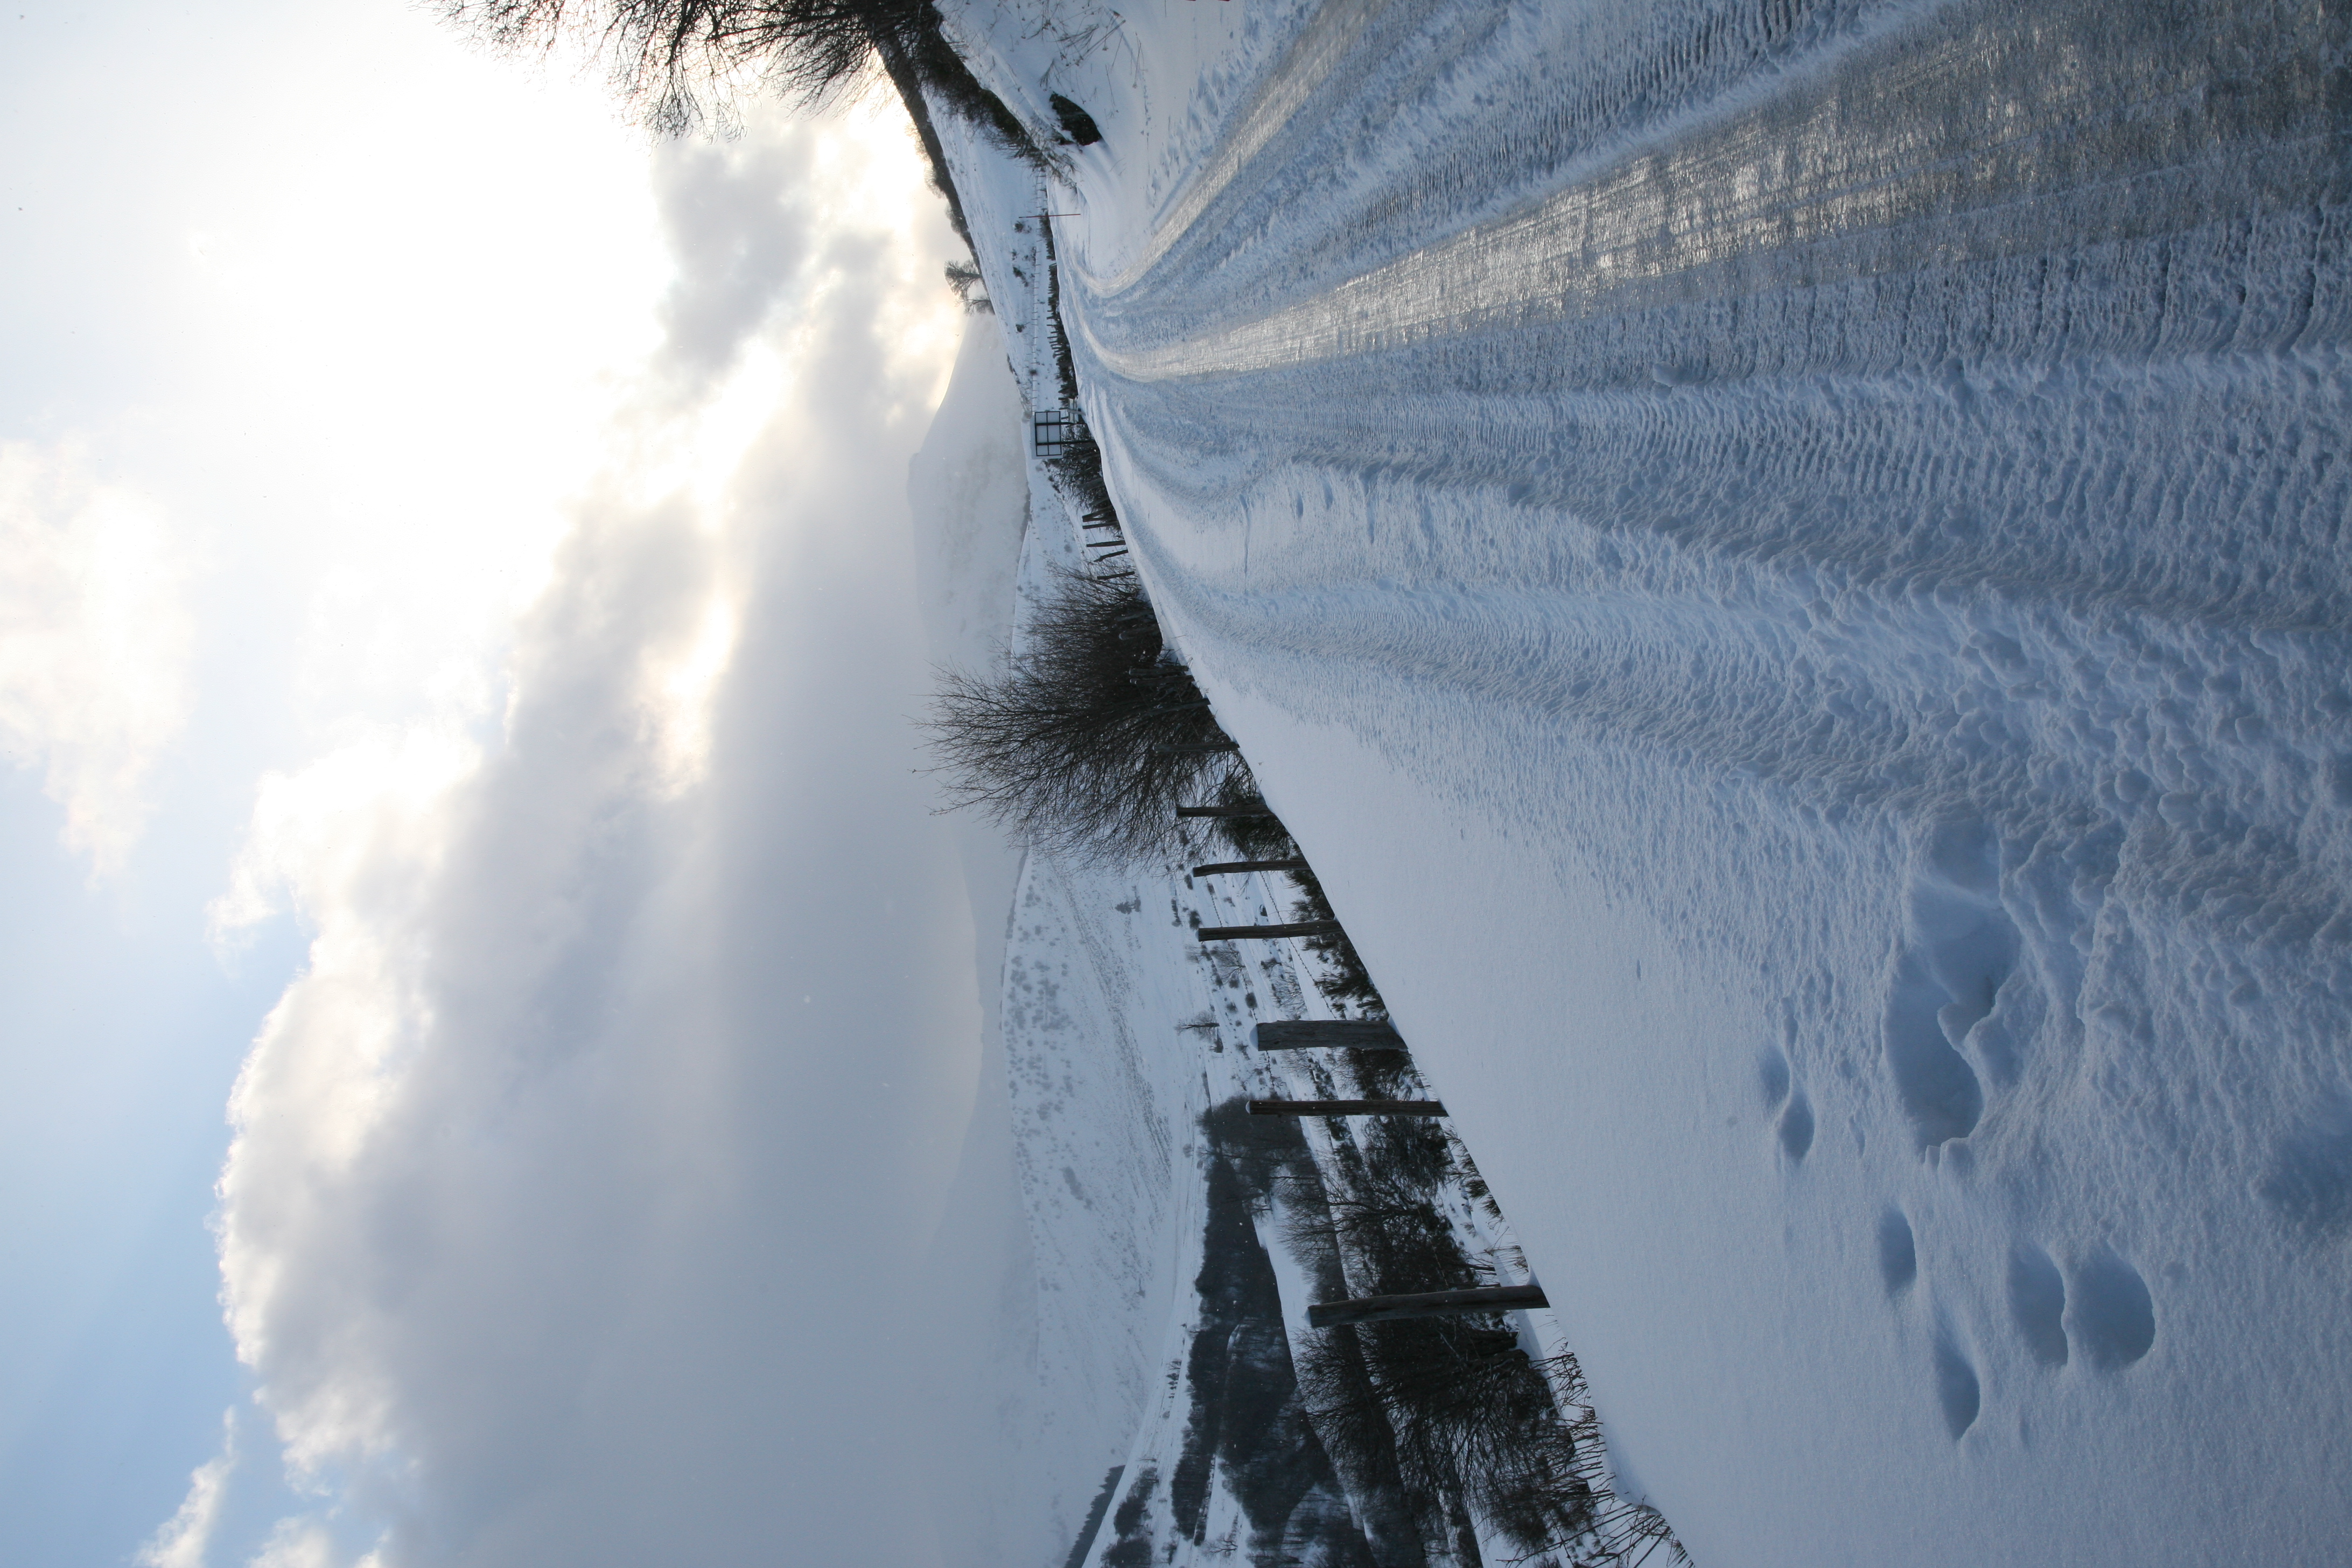
mountain, snow, winter, sunlight, frost, valley, mountain range, france, weather, season, auvergne, hiver, footwear, montagne, piste, freezing, murat, cantal, puymary, dienne, d680, vall e